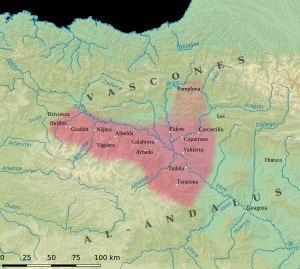
Les Banu Qasi ou Banū Qāsī sont une importante famille d'origine hispano-romaine. Devenue muladí, elle joua un rôle politique et militaire de premier plan dans la Marche supérieure d'Al-Andalus, pendant les premières guerres de la Reconquista et lors des nombreux soulèvements que connut l'émirat de Cordoue, entre le VIIIᵉ siècle et le début du Xᵉ siècle.